Jesse H. Caton House

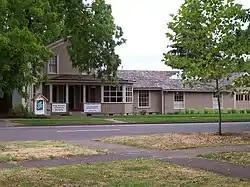
Jesse H. Caton House

The Jesse H. Caton House, located in Corvallis, Oregon, is a house listed on the National Register of Historic Places.